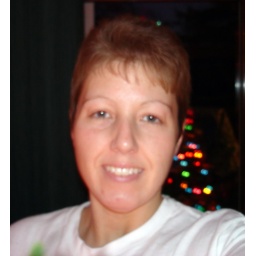
Took my pic with the reflection of the tree in the sliding glass doors...